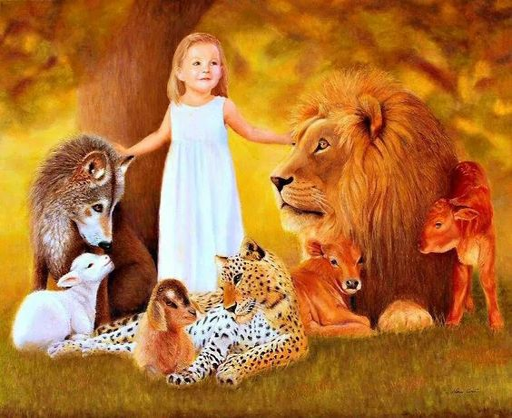
all animals in picture - photo #